Griffith Wetlands Important Bird Area

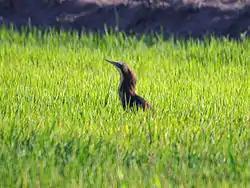
The IBA is an important site for Australasian bitterns

The Griffith Wetlands Important Bird Area is a group of wetlands lying close to the Riverina town of Griffith in southern New South Wales, Australia. It lies within the Murrumbidgee Irrigation Area.